Cecil L. Bothwell Jr.

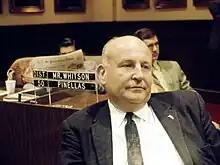
Bothwell in 1970

Cecil L. Bothwell Jr. (October 12, 1916 – March 5, 1998) was an American politician. He served as a Republican member for the 39th district of the Florida House of Representatives.